NuTone

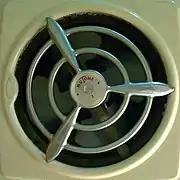
A NuTone ceiling exhaust fan.

NuTone is an American company that manufactures products mainly for residential use, including doorbells, intercom systems, indoor air quality products, ventilation systems, range hoods, ceiling fans, built-in electric heaters, ironing equipment, and home theater systems.